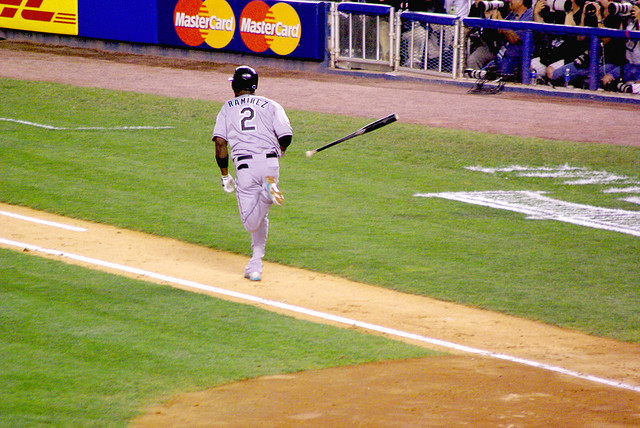
user: Given an image and a question. Answer the question in a short answer. Question: How many master card logos are there? Short Answer:
assistant: 2